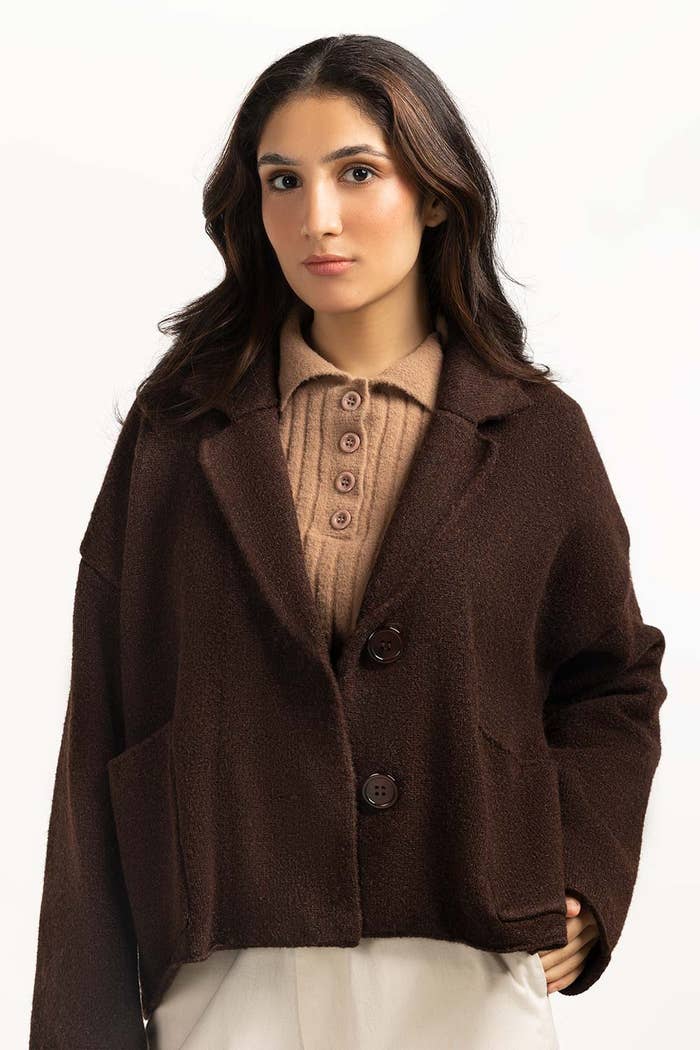
dark chocolate cashmere blend jacket